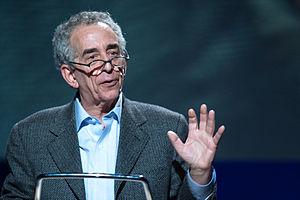
Barry Schwartz est un psychologue américain. Il est professeur honoraire d'action et de théorie sociales au Swarthmore College.